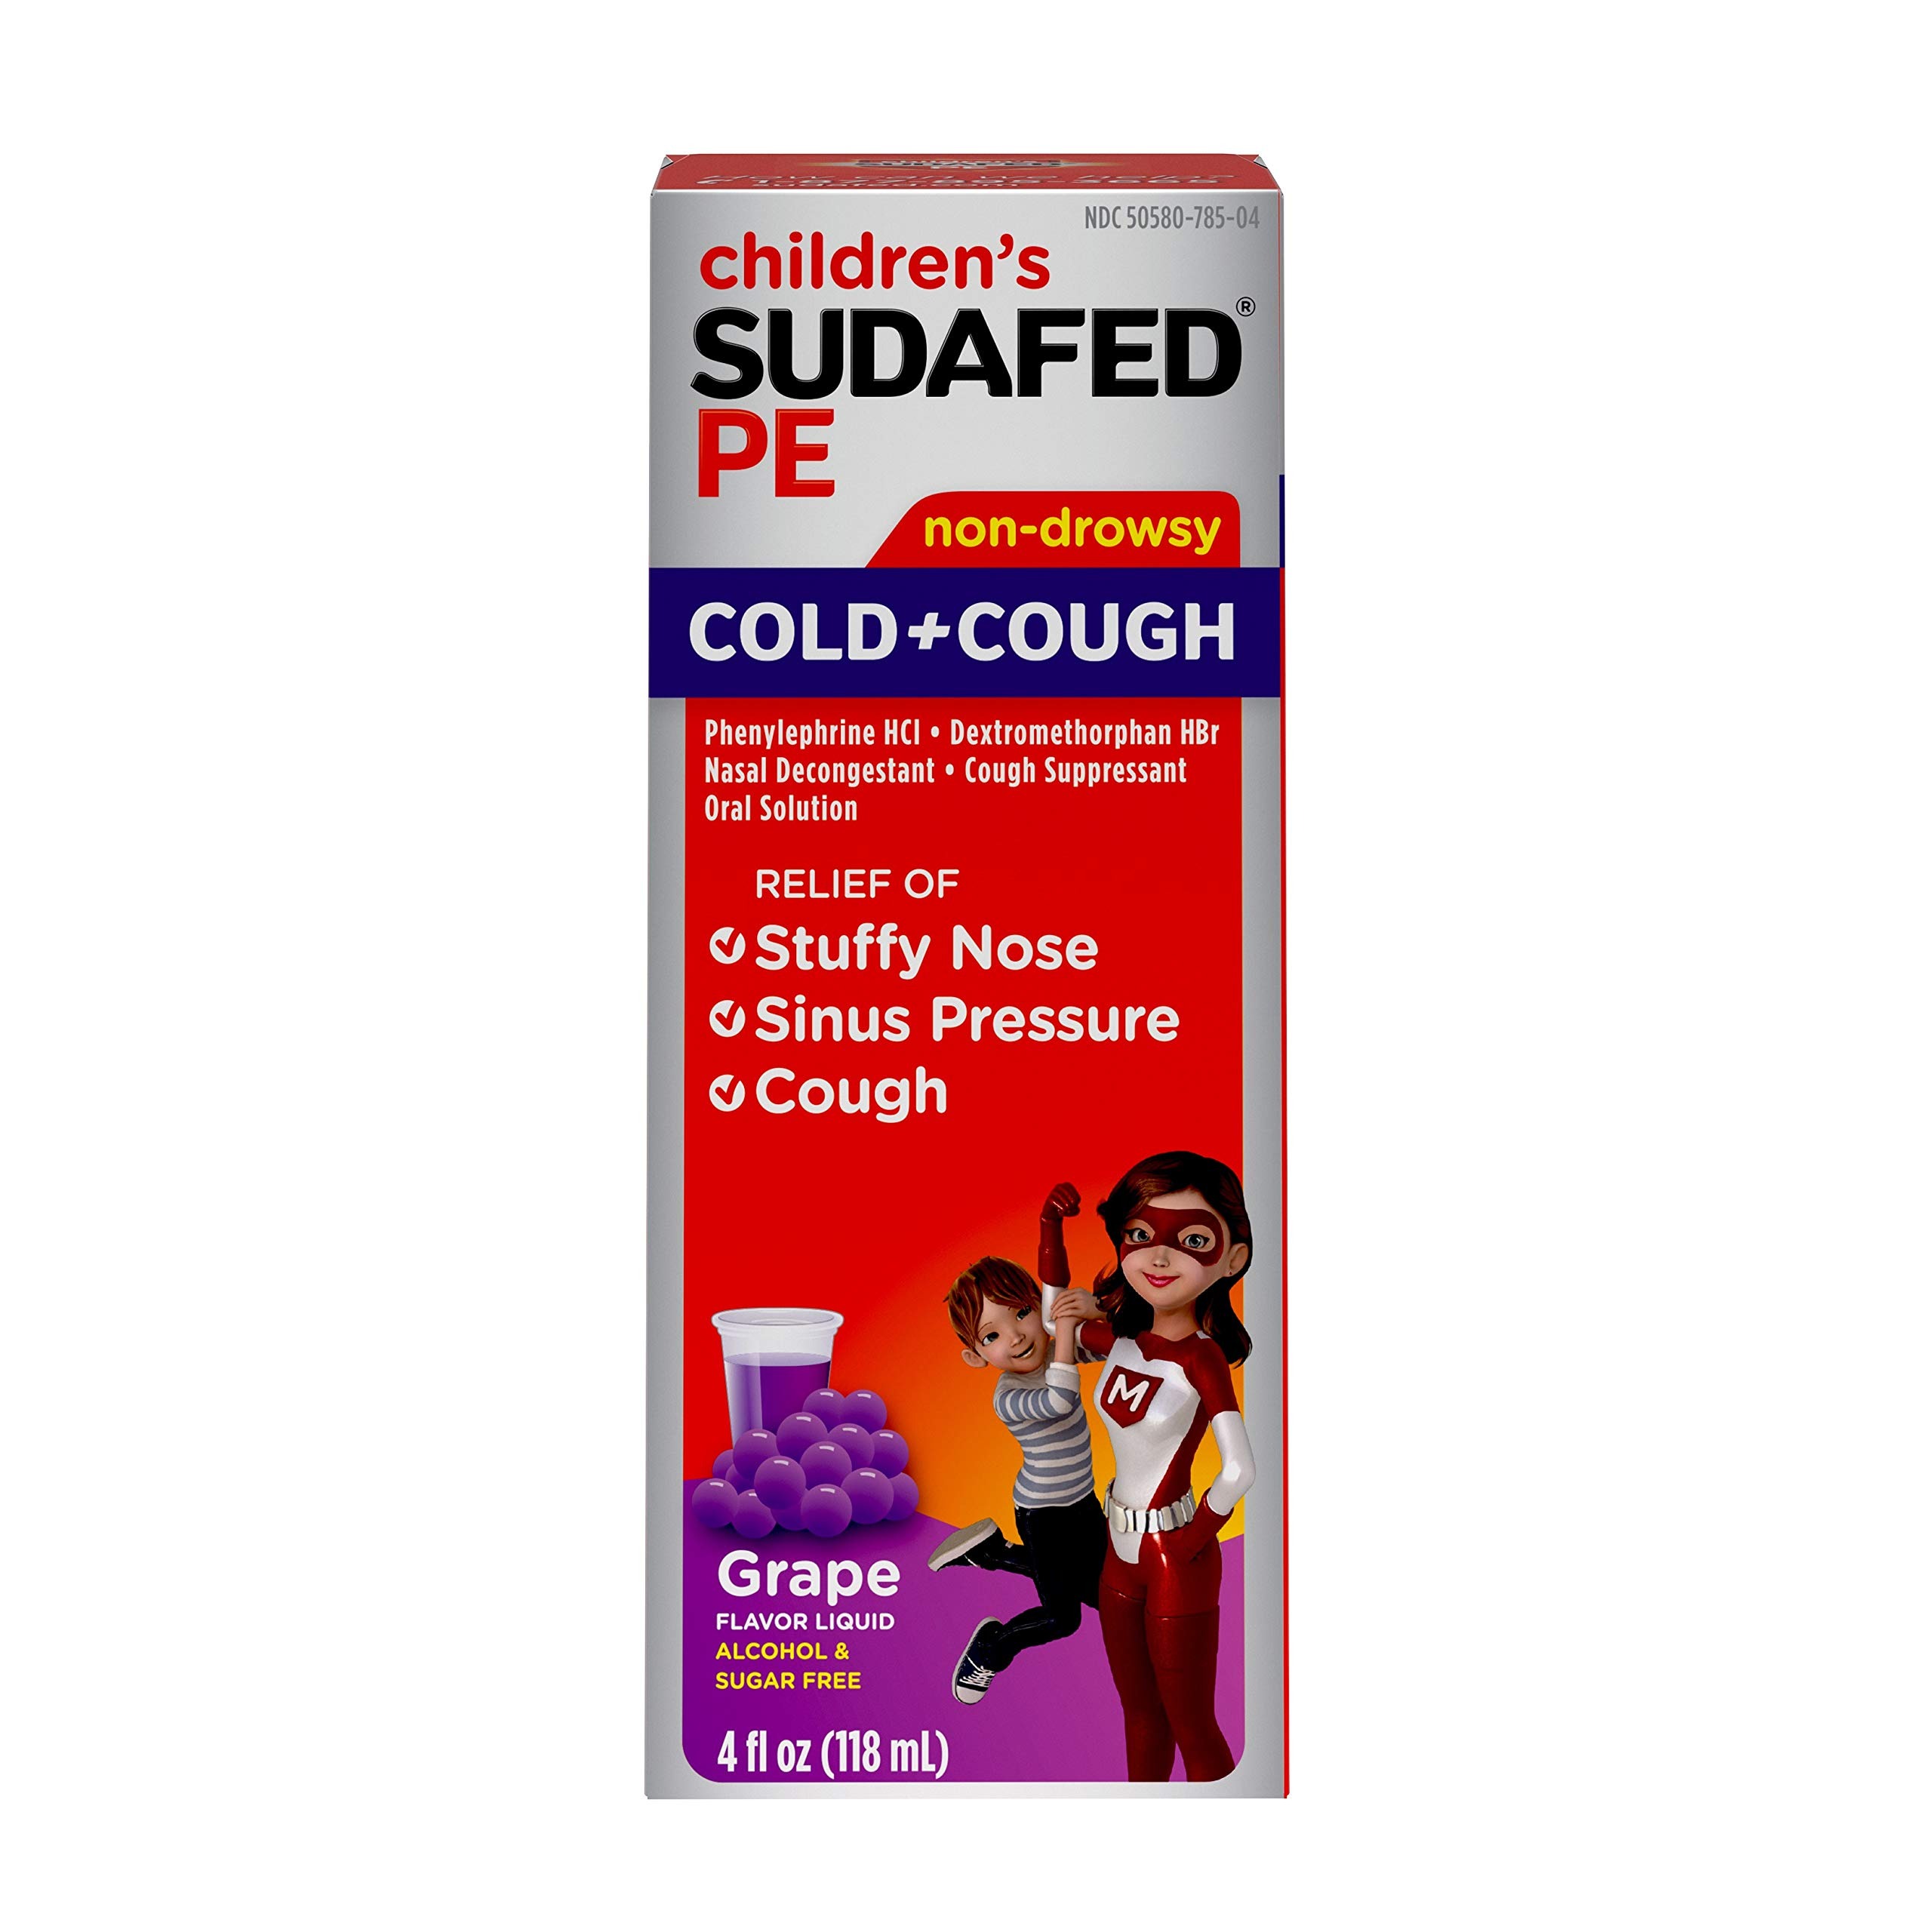
Item Name: Children's Sudafed PE Cold + Cough, Cold Medicine & Nasal Decongestant, Grape Liquid, 4 fl. oz
Bullet Point 1: 4-fluid ounces of Children's Sudafed PE Cold + Cough cold medicine for kids temporarily relieves various symptoms due to common cold, hay fever, and other upper respiratory allergies
Bullet Point 2: Contains a cough suppressant, dextromethorphan HBr, and a nasal decongestant, phenylephrine HCl for multi symptom cold and cough relief for your children aged 4 and up
Bullet Point 3: Non-drowsy, multi-symptom cold medicine for kids with a kid-friendly grape flavor
Bullet Point 4: Children's cough suppressant and nasal decongestant for relieving cold and upper respiratory allergies symptoms, including stuffy nose, nasal congestion, sinus pressure and cough
Bullet Point 5: Alcohol-free and sugar-free liquid cough relief intended for ages 4 & up formula in a 4-fluid ounce bottle
Value: 4.0
Unit: Fl Oz

Price: 11.49